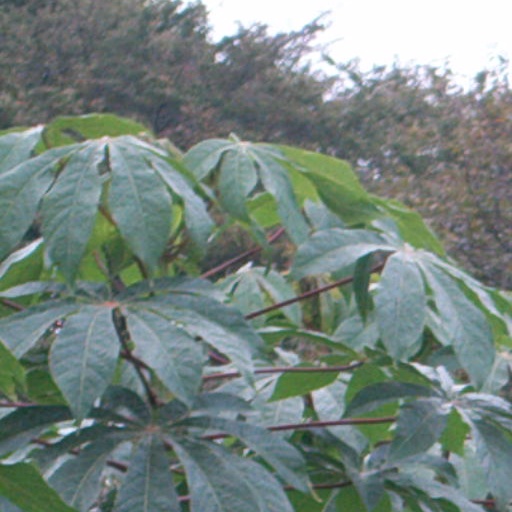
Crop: cassava